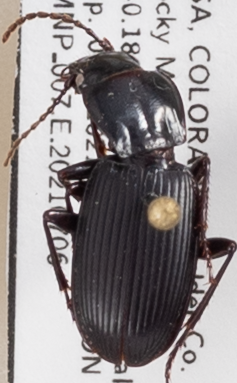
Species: Pterostichus protractus
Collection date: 2021-07-06
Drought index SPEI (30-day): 0.782
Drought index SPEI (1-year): -0.588
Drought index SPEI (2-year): -0.8